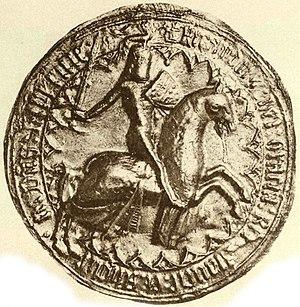
Cet article dresse la liste des souverains ayant régné sur le territoire formant actuellement l'État allemand.